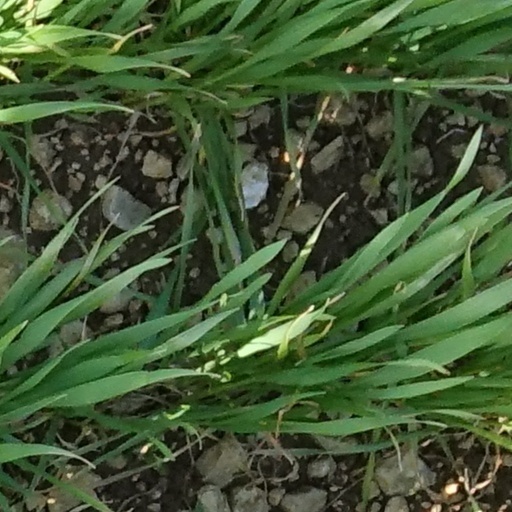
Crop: wheat